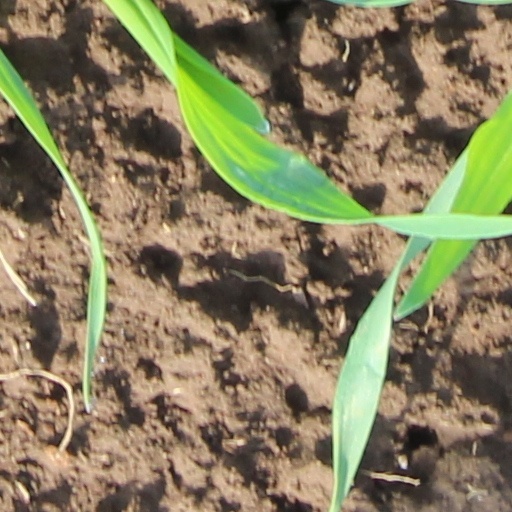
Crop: wheat